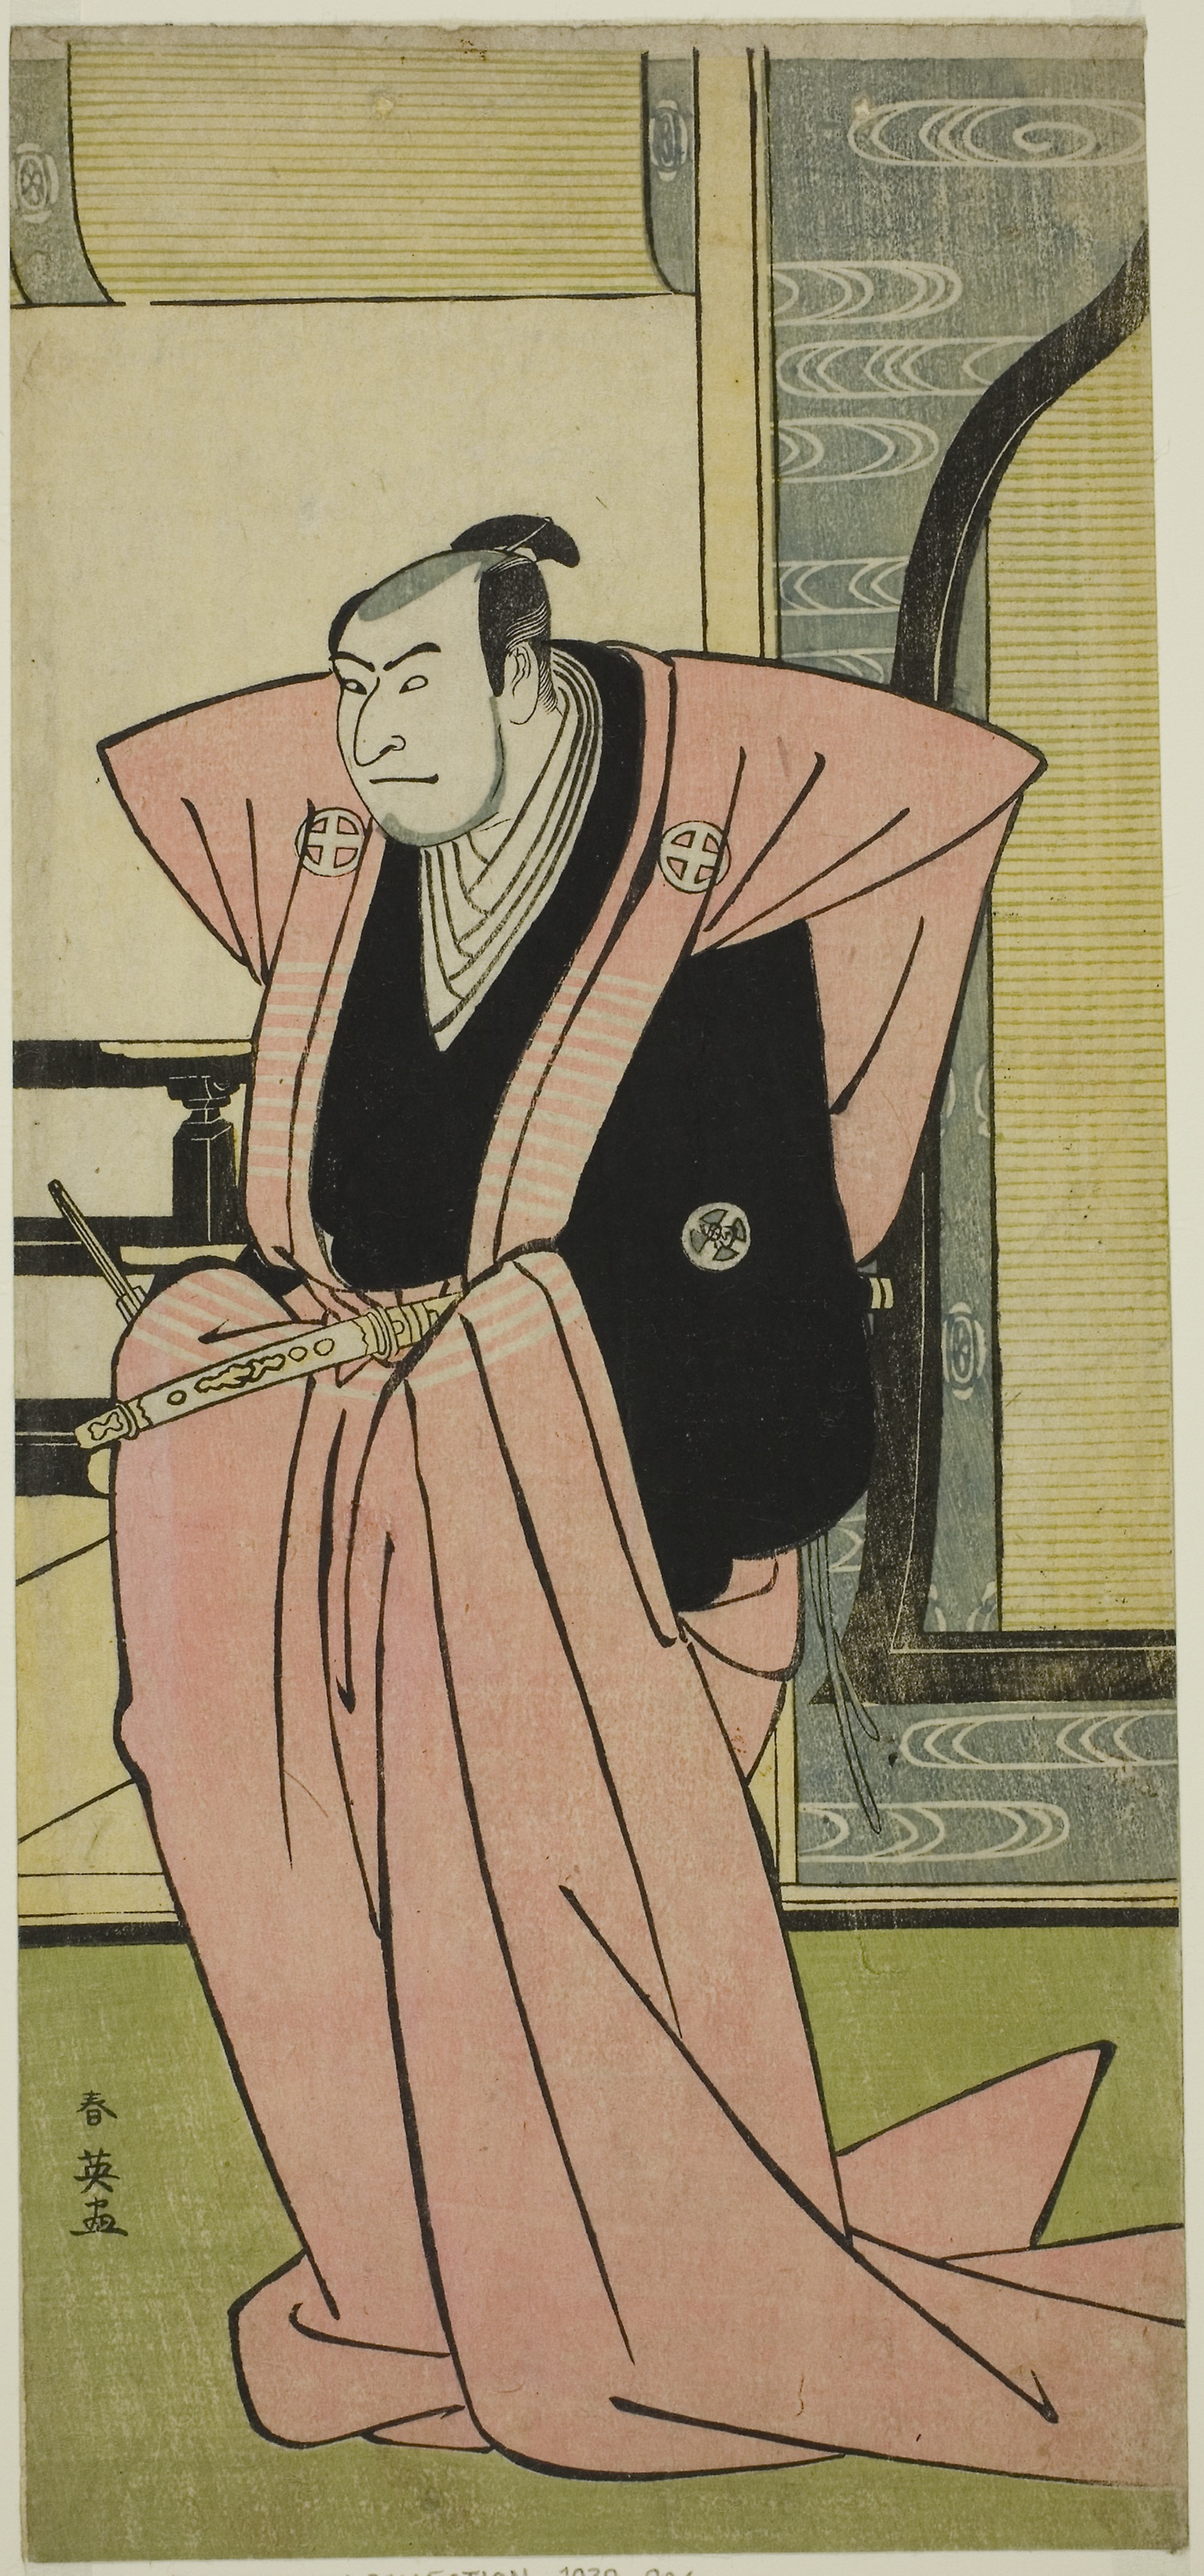
illustration, art, fictional character